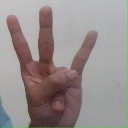
अक्षर: क्ष